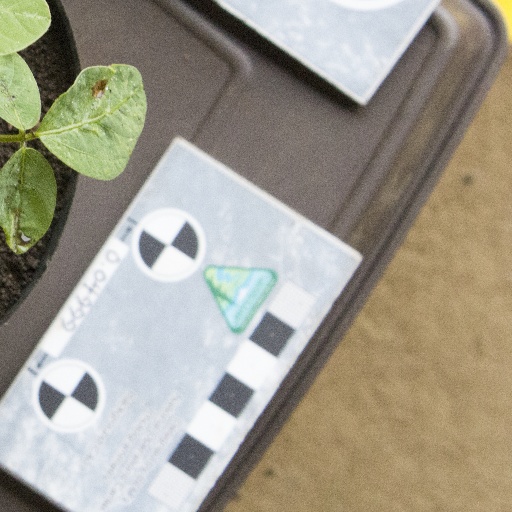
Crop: soybean